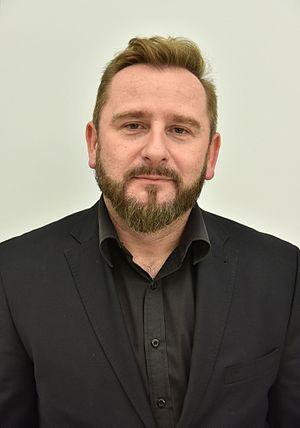
Liroy, né le 12 août 1971 à Busko-Zdrój, en Pologne, est un rappeur vivant à Kielce.